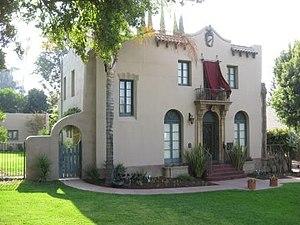
Liste complète des 135 National Historic Landmarks de Californie.
Ceci est la liste des lieux historiques inscrits sur le registre national dans le comté de Los Angeles en Californie.